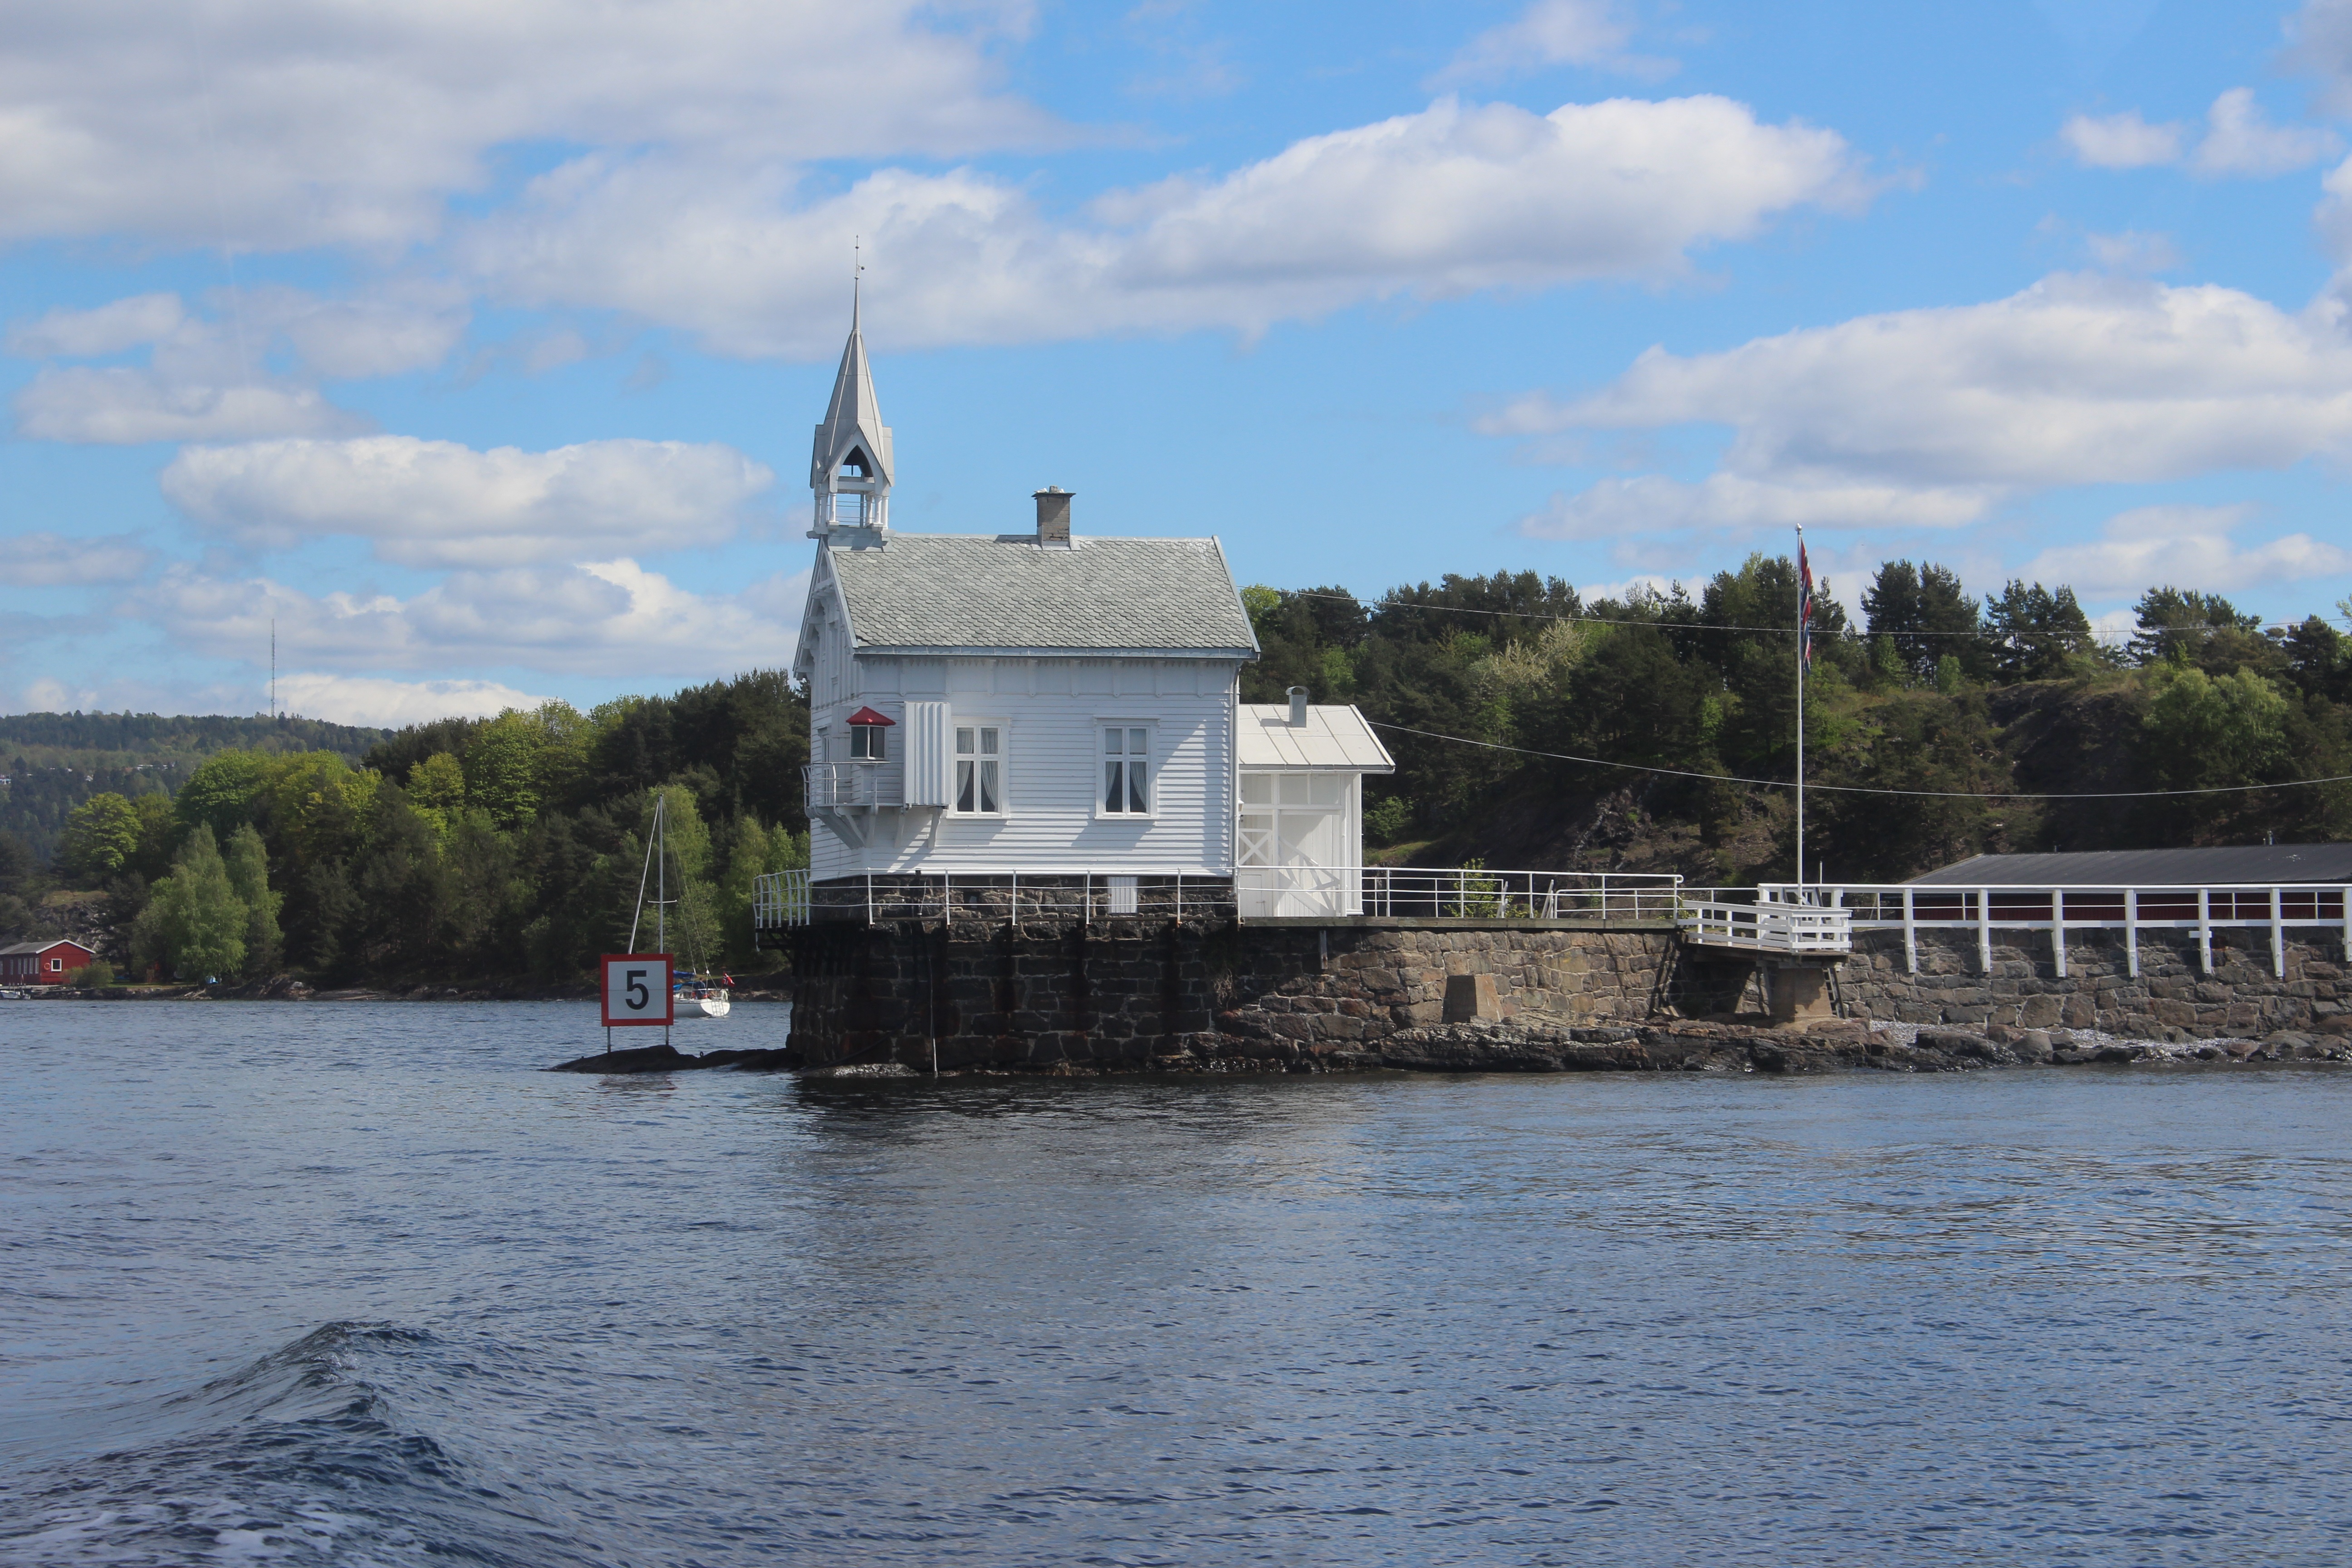
sea, water, building, city, river, summer, travel, vehicle, holiday, bay, island, harbor, reservoir, port, waterway, ferry, channel, norway, scandinavia, oslo, oslofjord